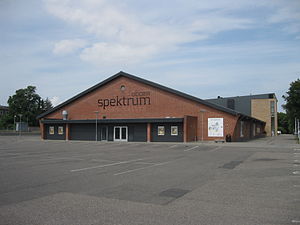
Spektrum Odder
Spektrum Odder
Odder Spektrum
Spektrum Odder er et idrætsanlæg i Odder. Det består af tre idrætshaller, en svømmehal med fire bassiner, et stadionanlæg med ni fodboldbaner, beregnet til hhv. 11-, 7- og 5-mandsfodbold, samt baner til atletik, tennis, rugby, petanque og basketball. Der er desuden en café og et selskabslokale.